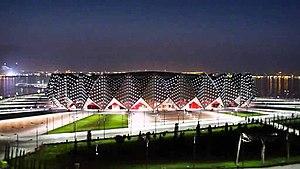
L'architecture en Azerbaïdjan est essentiellement azérie.